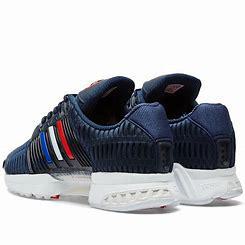
Brand: Adidas
Model: Climacool 1